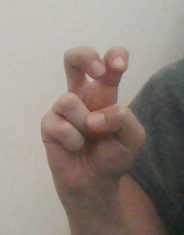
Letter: toot